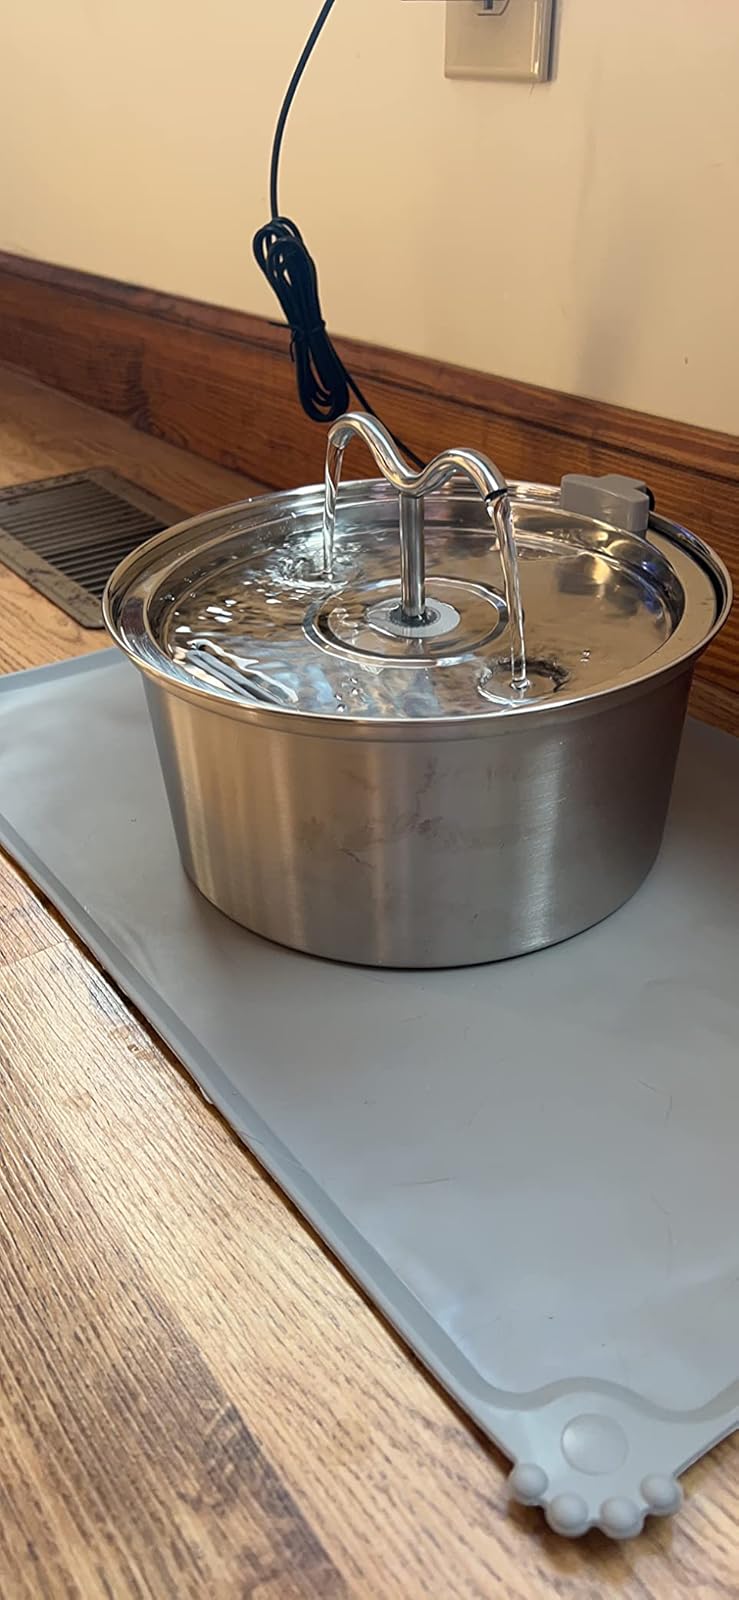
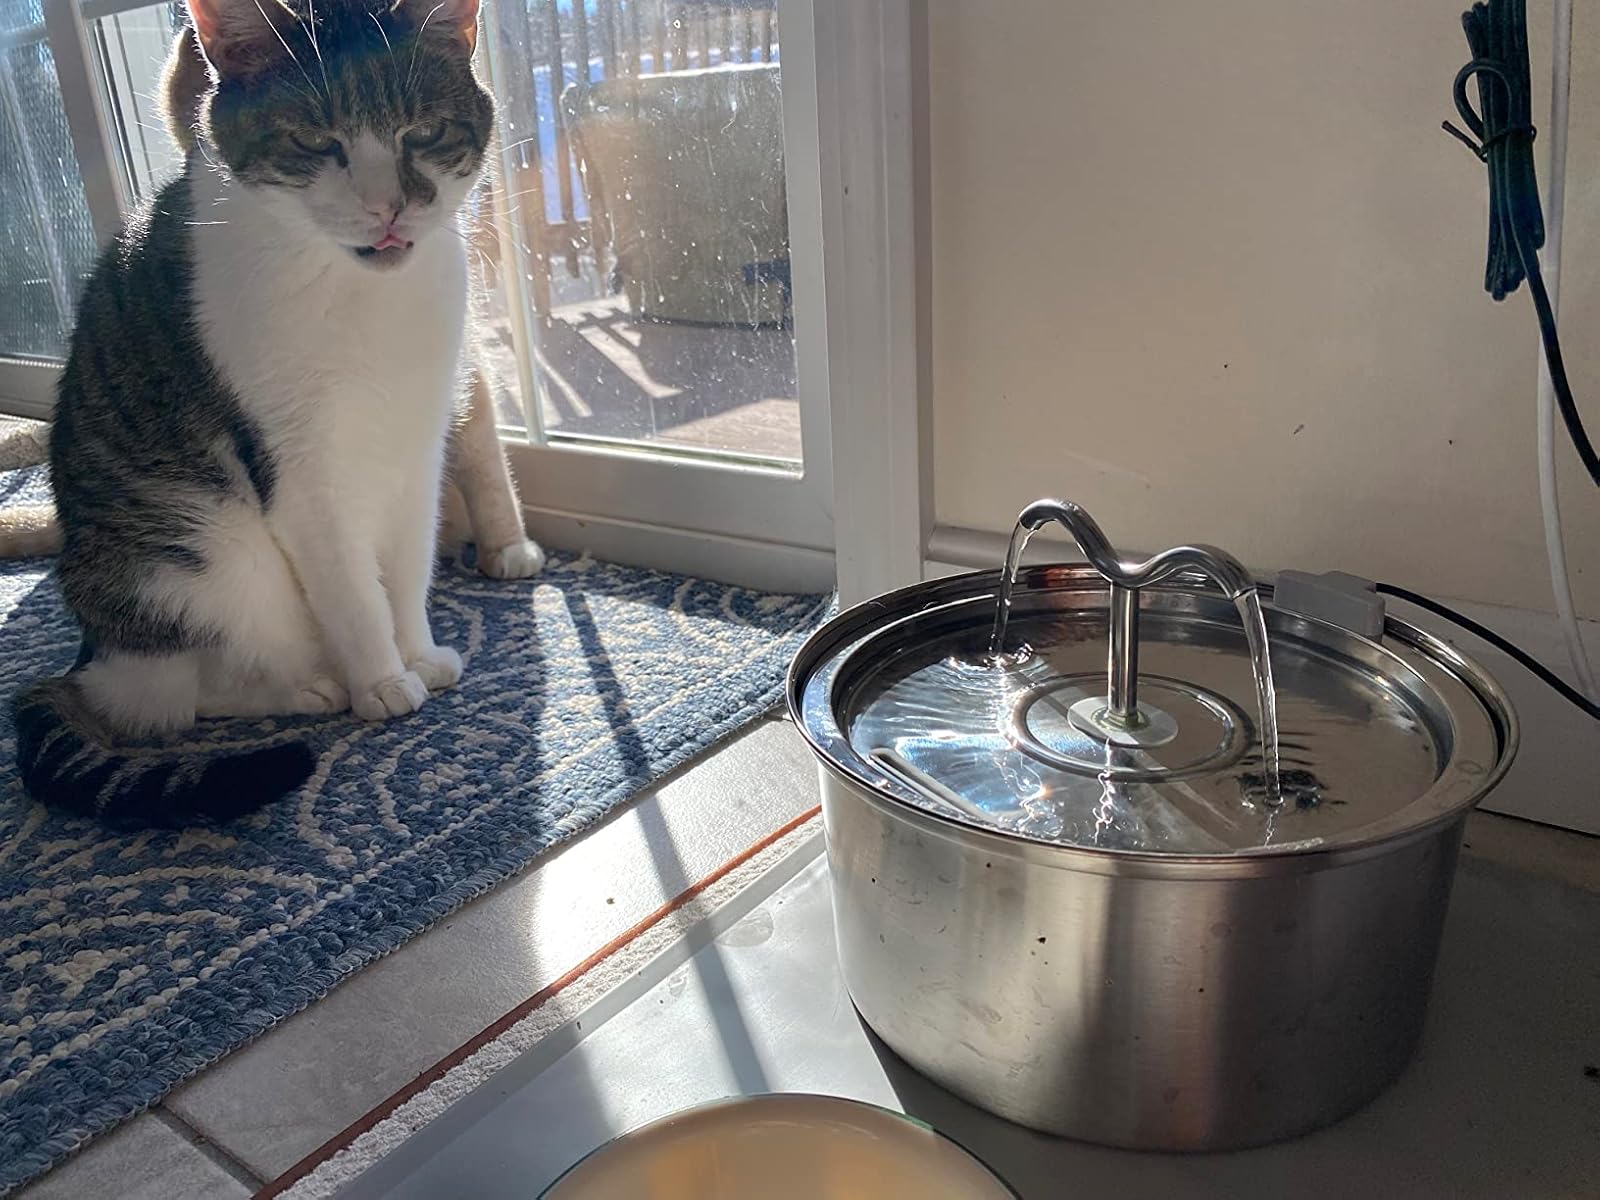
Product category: items_bowl
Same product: yes